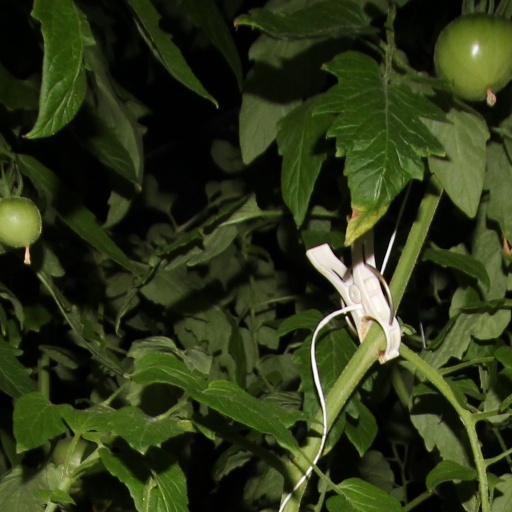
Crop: tomato